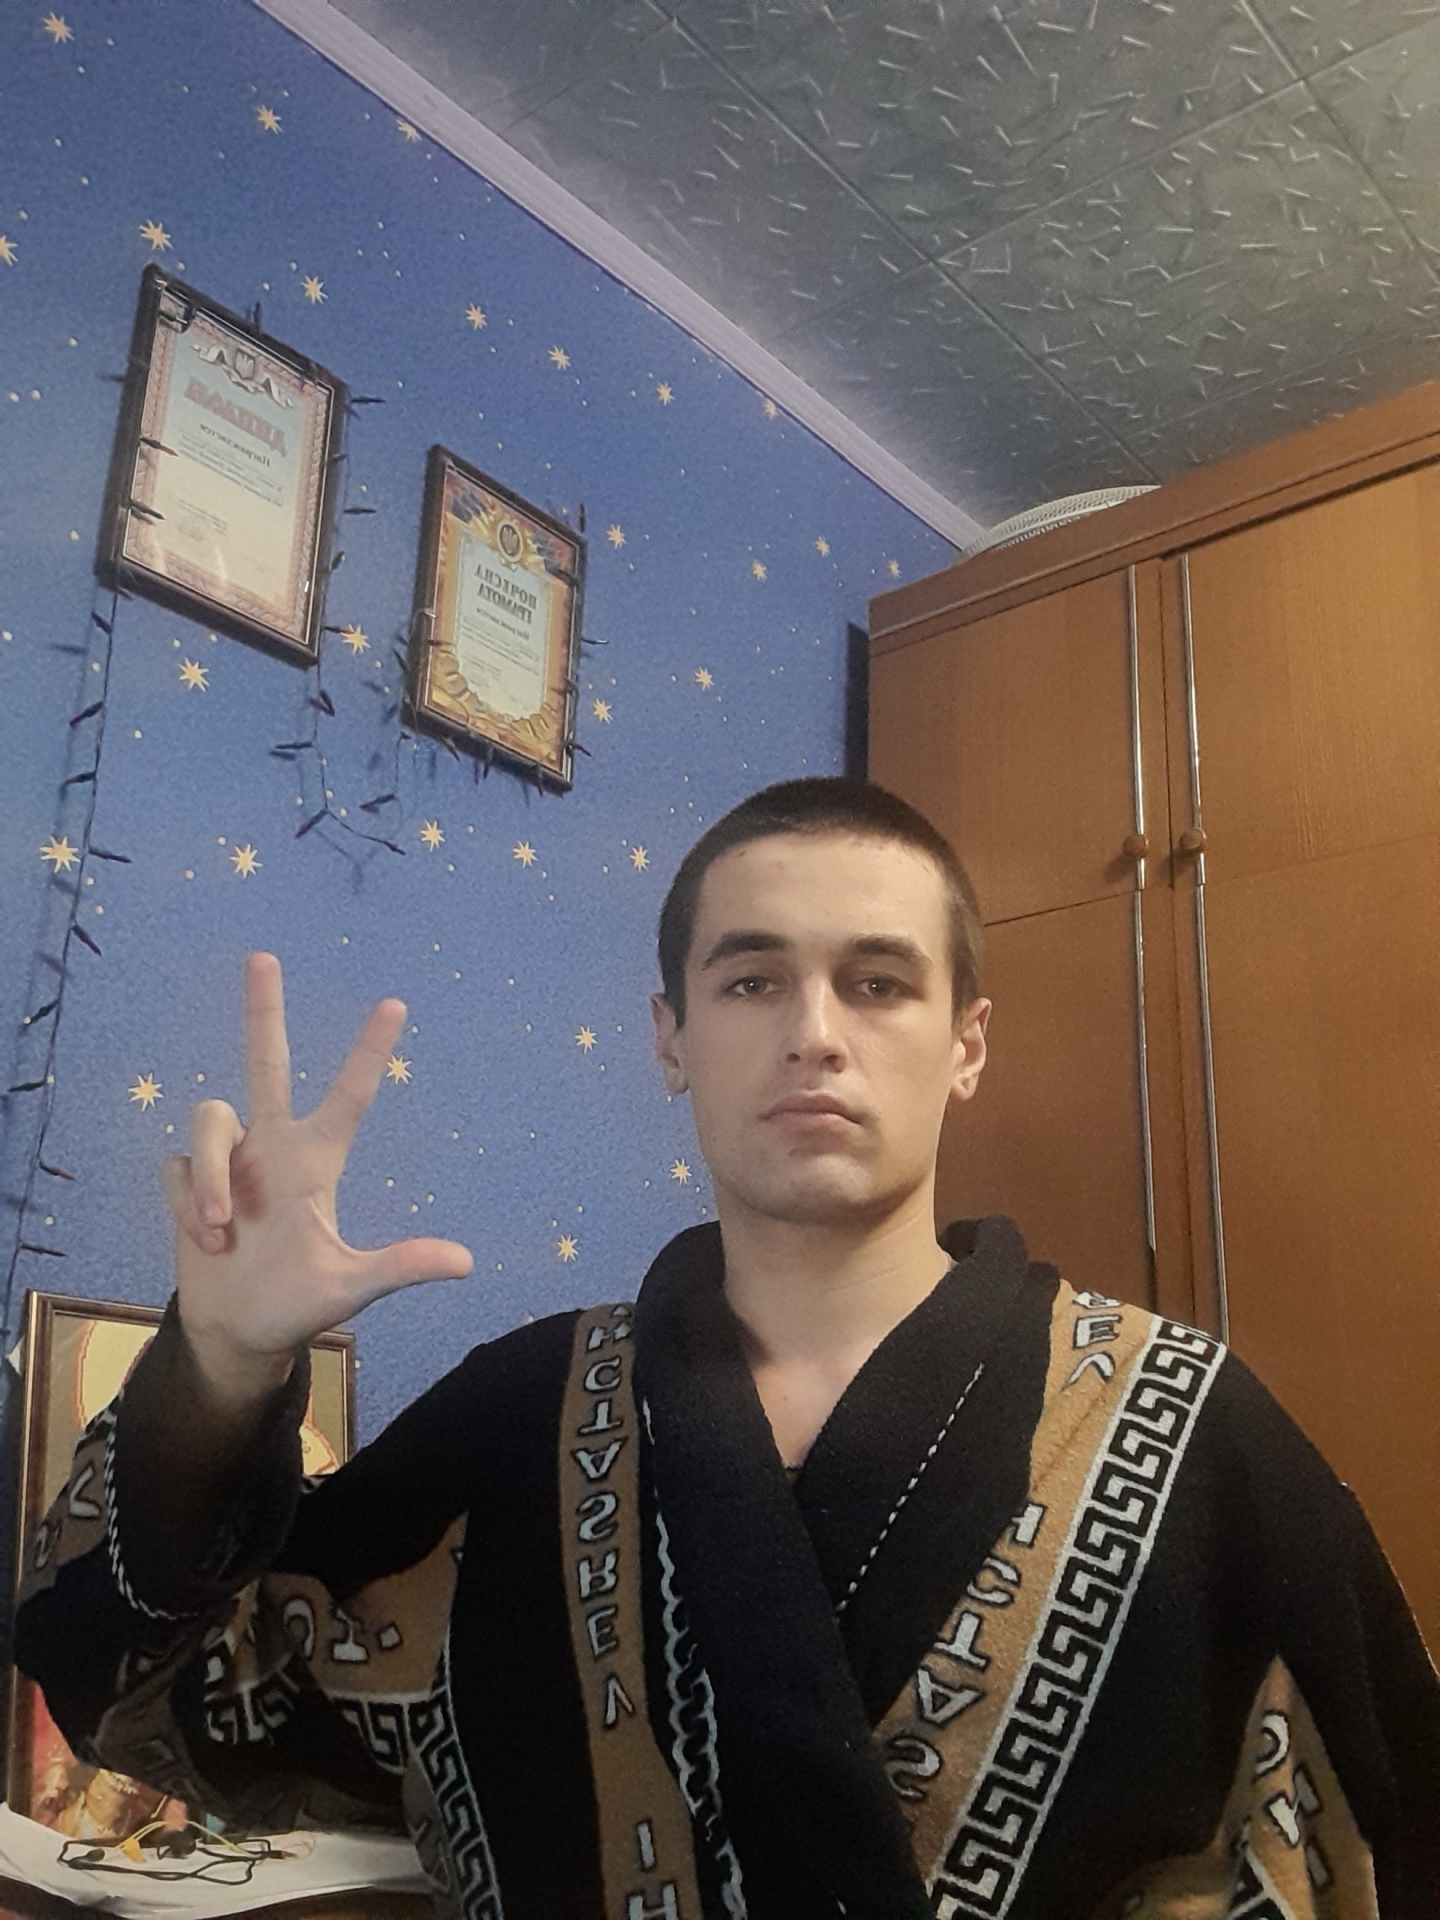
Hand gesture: three2